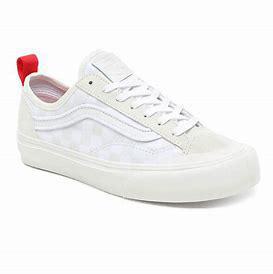
Brand: Vans
Model: Style 36 Decon Sf Skate